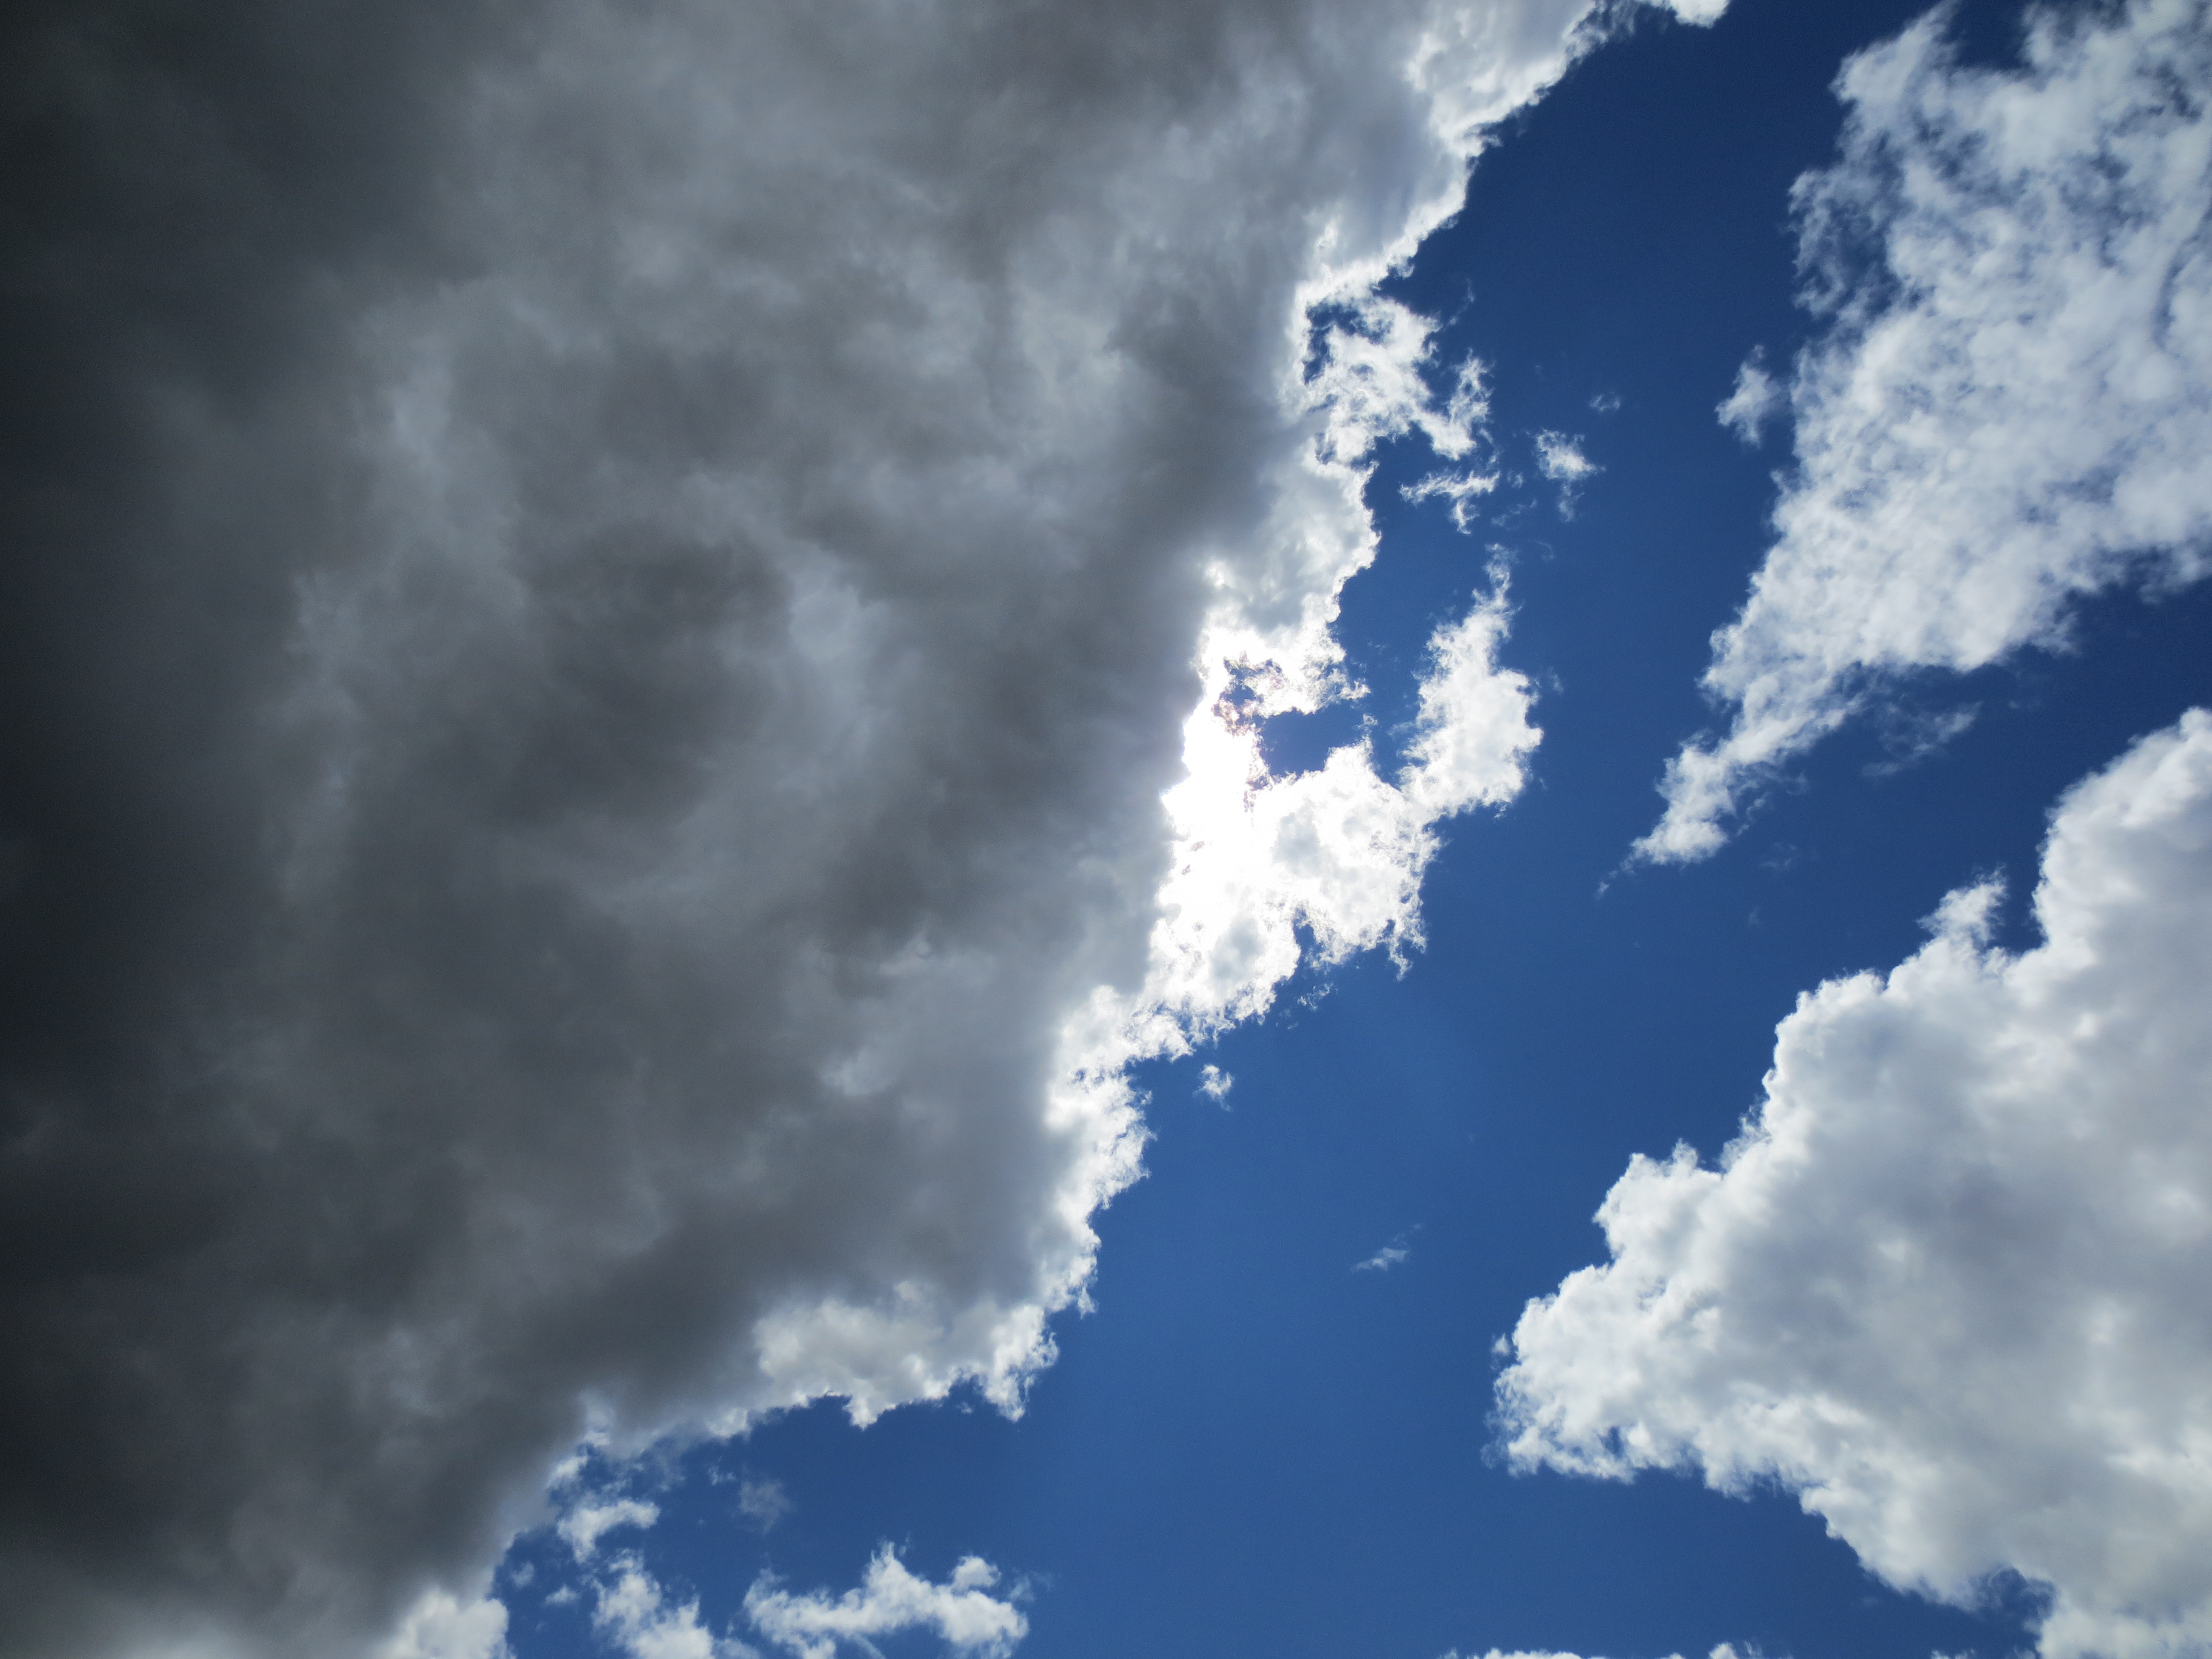
nature, cloud, sky, sun, atmosphere, daytime, cumulus, blue, clouded, clouds sky, sky clouds, blue sky clouds, meteorological phenomenon, atmosphere of earth